Golden Tate

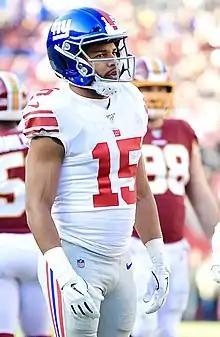
Tate in a game against the Washington Redskins

After the 2018 season ended, Tate signed a four-year, $37.5 million contract with the New York Giants that included $23 million guaranteed. He was later suspended for the first four games of the upcoming 2019 season for violating the NFL's policy on performance-enhancing substances. Tate subsequently appealed the suspension on the grounds that the substance was prescribed fertility medication. The appeal was denied by the NFL and Tate was eventually reinstated on September 30. He finished the 2019 season with 49 receptions for 676 receiving yards and six receiving touchdowns.